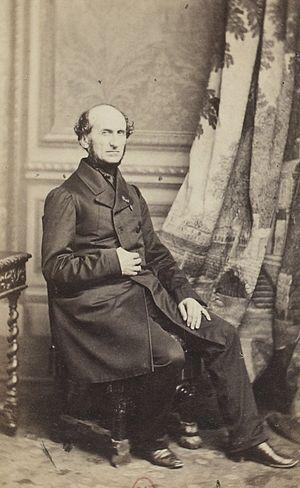
Album des députés au Corps législatif entre 1852-1857.
Enrico, François, Alexandre Conneau, dit Henri Conneau, né à Milan le 4 juin 1803 et mort à La Porta le 16 août 1877, est un médecin, chirurgien et homme politique français, proche de Napoléon III.